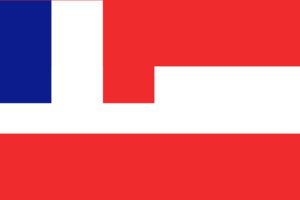
Drapeau Coloniale de la Polynésie Française sous son Protectorat (1845-1880) http://drapeaufree.free.fr/index2.htm
La Guerre franco-tahitienne est un conflit qui opposa la monarchie de Juillet au royaume de Tahiti et ses alliés dans l'archipel de la Société, aujourd'hui situé en Polynésie française.
Le royaume de Tahiti est un ancien État polynésien ayant existé de 1788 à 1880.
Pōmare IV, Pomaré la Grande ou encore La reine aux beaux yeux, née ‘Aimata, le 28 février 1813 à Tahiti et morte le 17 septembre 1877 à Papeete, est reine de Tahiti, de Moorea et dépendances de 1827 à 1877, d'abord sous l'influence des missionnaires britanniques, puis sous le protectorat français. Seule reine régnante de Tahiti, elle appartenait à la dynastie tahitienne des Pomare et régna pendant 50 ans, le plus long règne de toute l'histoire de l'île.